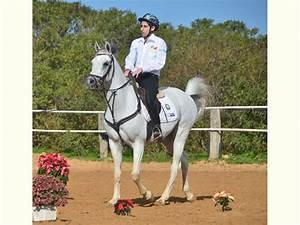
horse